Charles W. Steger

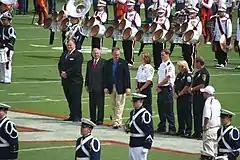
Steger (center left), along with Governor Tim Kaine, thanks the Virginia Tech first responders at the 2007 football season opener

Steger was President during the Virginia Tech shootings of April 16, 2007, in which 32 people were killed and another 17 were injured by Seung-Hui Cho in two buildings on opposite sides of the sprawling campus. Cho's killings became the deadliest single-perpetrator civilian shooting in U.S. history. Steger called the shootings "a tragedy of monumental proportions." In the report produced by a state appointed commission to review response by university, local, state, and federal agencies to the unfolding incident focused its criticism on the mental health system which failed Cho but also noted that "senior university administrators, acting as the emergency Policy Group, failed to issue an all-campus notification about the first two killings in a dormitory until almost two hours had elapsed. University practice may have conflicted with written policies."